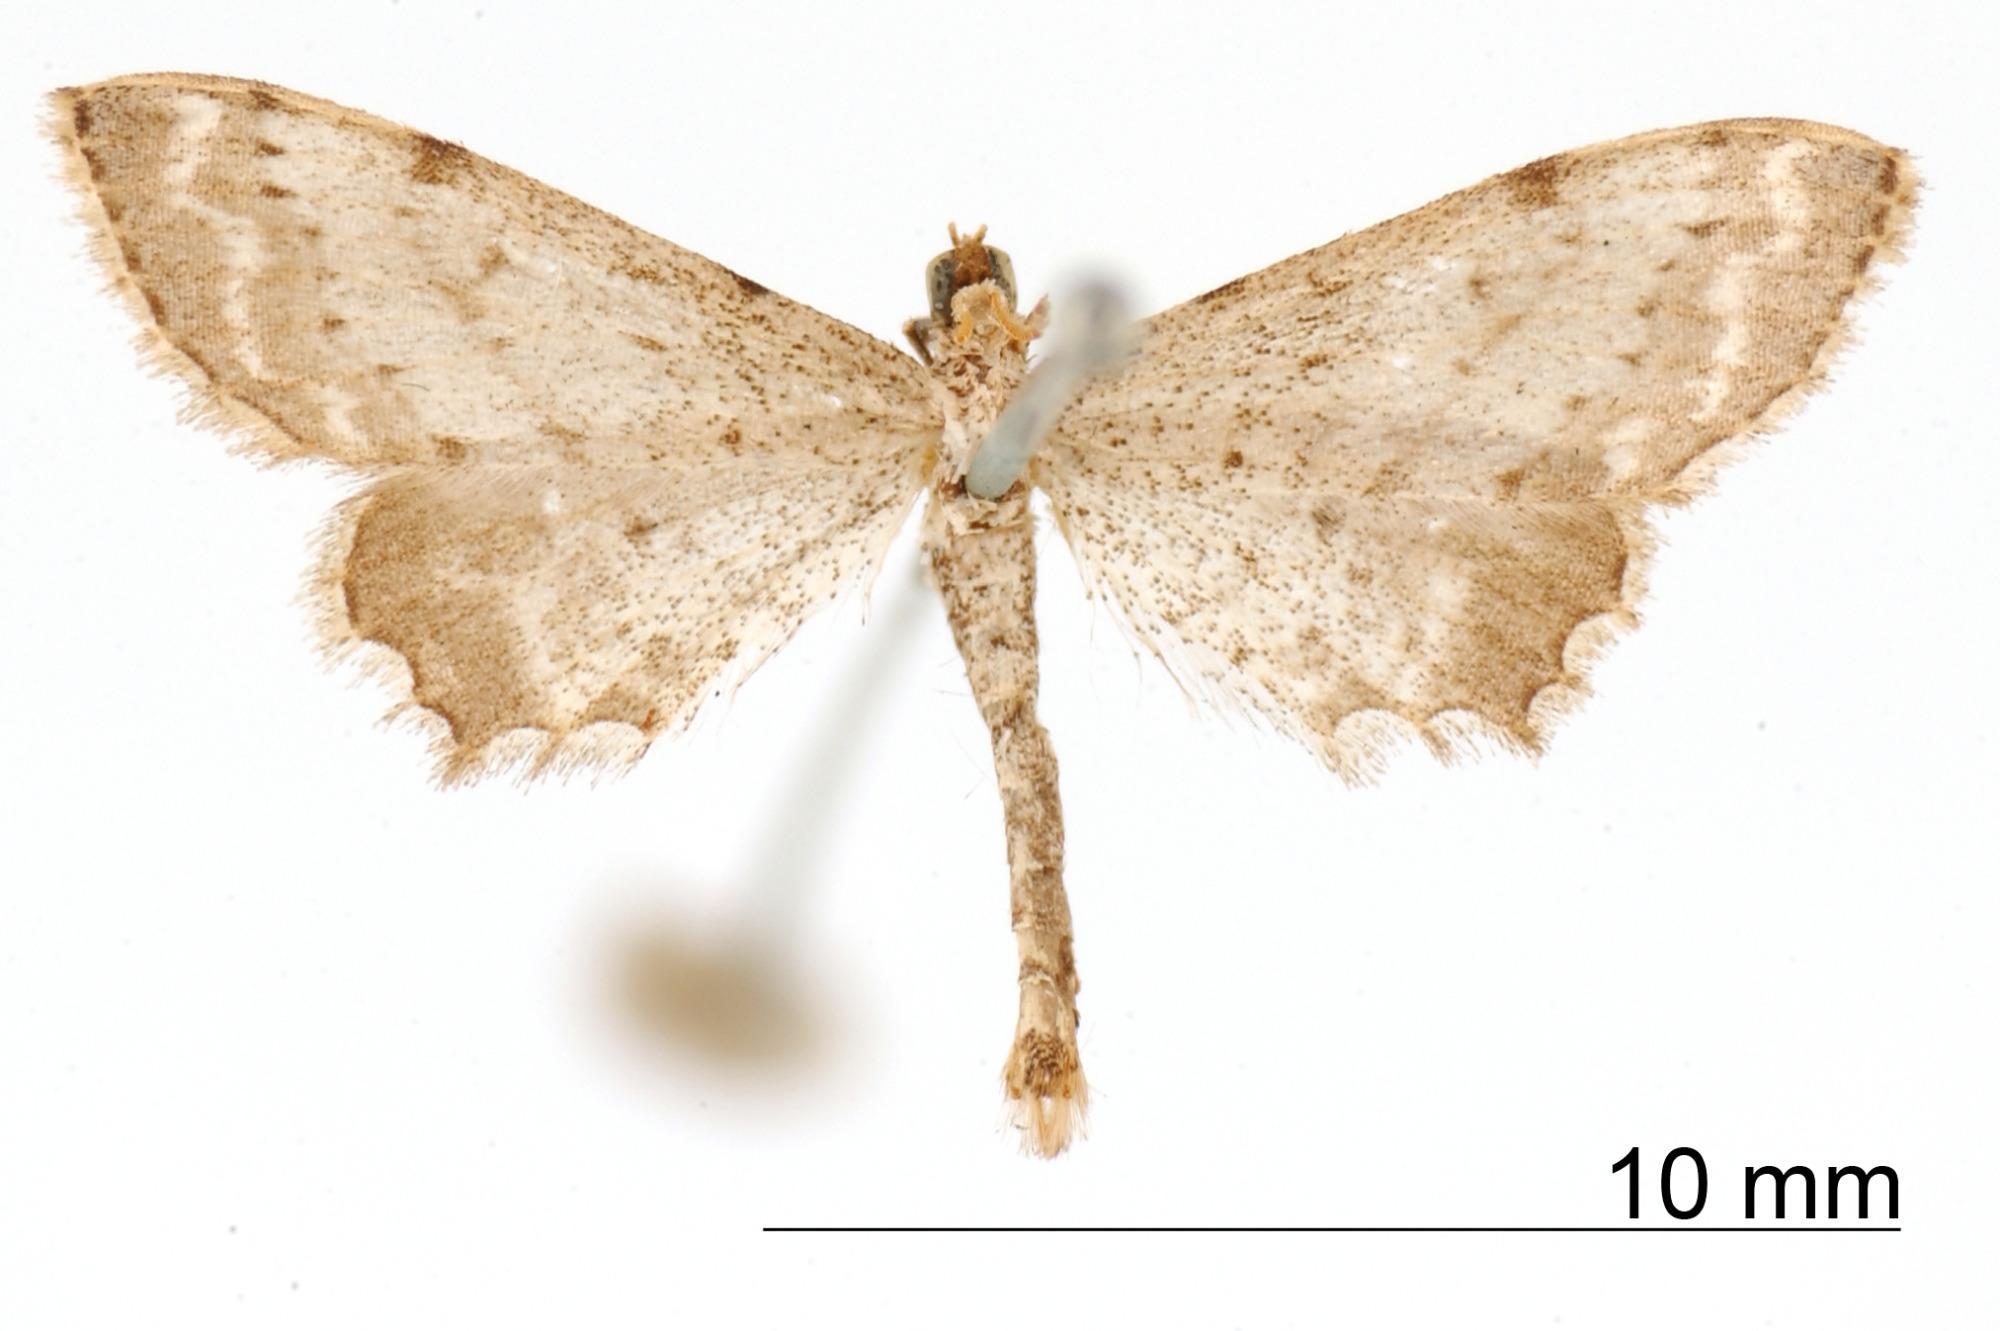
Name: Eumacrodes excilinea
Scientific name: Eumacrodes excilinea Warren, 1906
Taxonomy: Animalia, Arthropoda, Insecta, Lepidoptera, Geometridae, Sterrhinae
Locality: St. Jean, Maroni, St. Laurant du Maroni, French Guiana